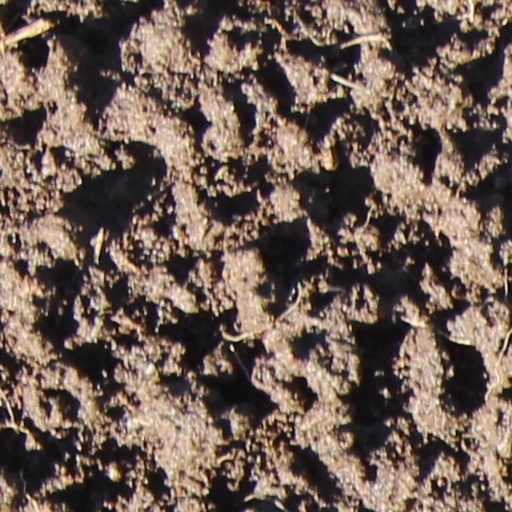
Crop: wheat